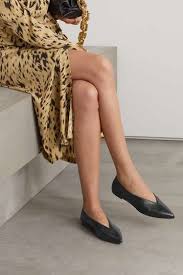
Label: Ballet Flat